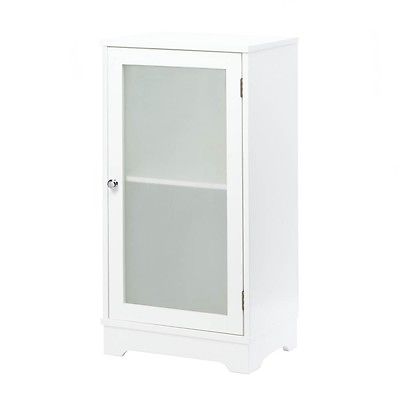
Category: cabinet